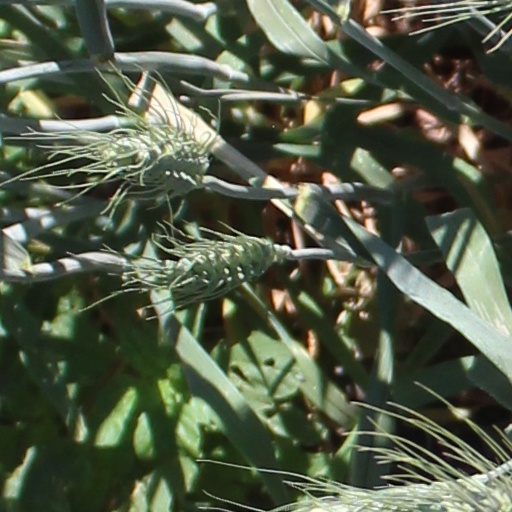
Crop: wheat